Matot

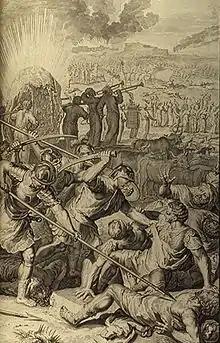
Five Kings of Midian Slain by Israel (illustration from the 1728 "Figures de la Bible")

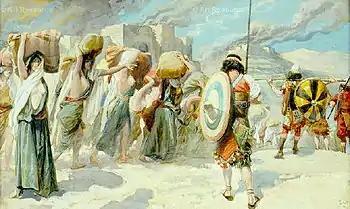
The Women of Midian Led Captive by the Hebrews (watercolor by James Tissot)

In the first reading, Moses told the heads of the Israelite tribes God's commands about commitments ("nedarim", commonly translated, or some say mistranslated, as "vows"). If a man made a vow to God, he was to carry out all that he promised. If a girl living in her father's household made a vow to God, and her father learned of it and did not object, her vow would stand. But if her father objected on the day that he learned of it, her vow would not stand, and God would forgive her. If she married while her vow was still in force, and her husband learned of it and did not object on the day that he found out, her vow would stand. But if her husband objected on the day that he learned of it, her vow would not stand, and God would forgive her. The vow of a widow or divorced woman was binding. If a married woman made a vow and her husband learned of it and did not object, then her vow would stand. But if her husband objected on the day that he learned of it, her vow would not stand, and God would forgive her. If her husband annulled one of her vows after the day that he learned of it, he would bear her guilt.